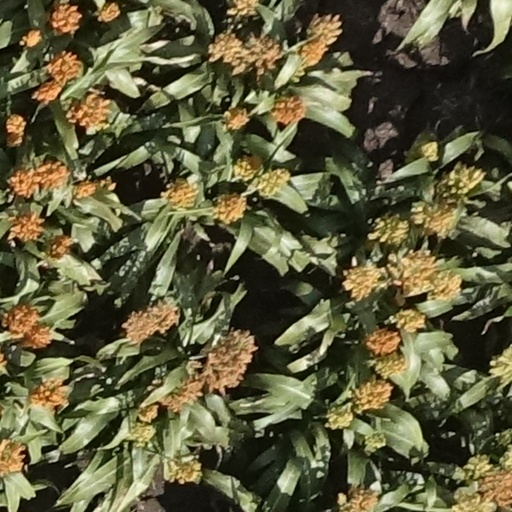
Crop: sorghum